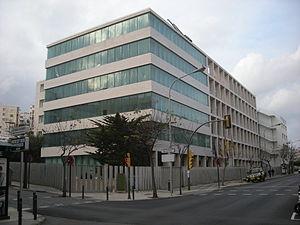
Le Conseil insulaire d'Ibiza ou de manière abrégée Conseil d'Ibiza est une institution de gouvernement de l'île d'Ibiza dans les îles Baléares.